Maurice Garin

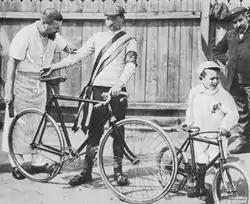
Garin with his masseur and son in 1903

The Tour de France began to promote a new daily sports newspaper, "L'Auto" ahead of the largest paper in France, "Le Vélo", which sold 80,000 copies a day. Some of "Le Vélo"s advertisers had disagreed with the paper's support for Alfred Dreyfus, a soldier found guilty on trumped up charges of selling secrets to the Germans but eventually acquitted after being sent to Devil's Island. The Tour was to promote their new rival paper, "L'Auto".